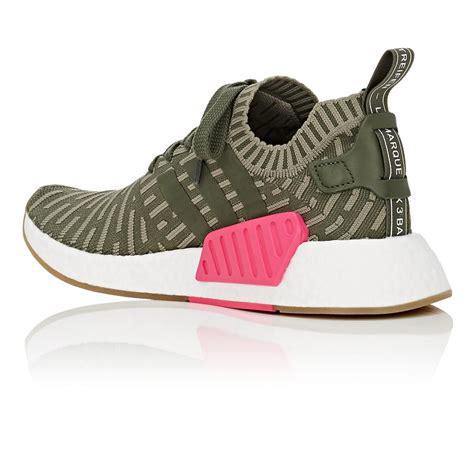
Brand: Adidas
Model: NMD R2